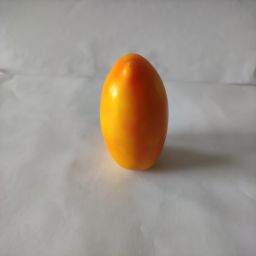
Crop: Tomato
Quality: Ripe